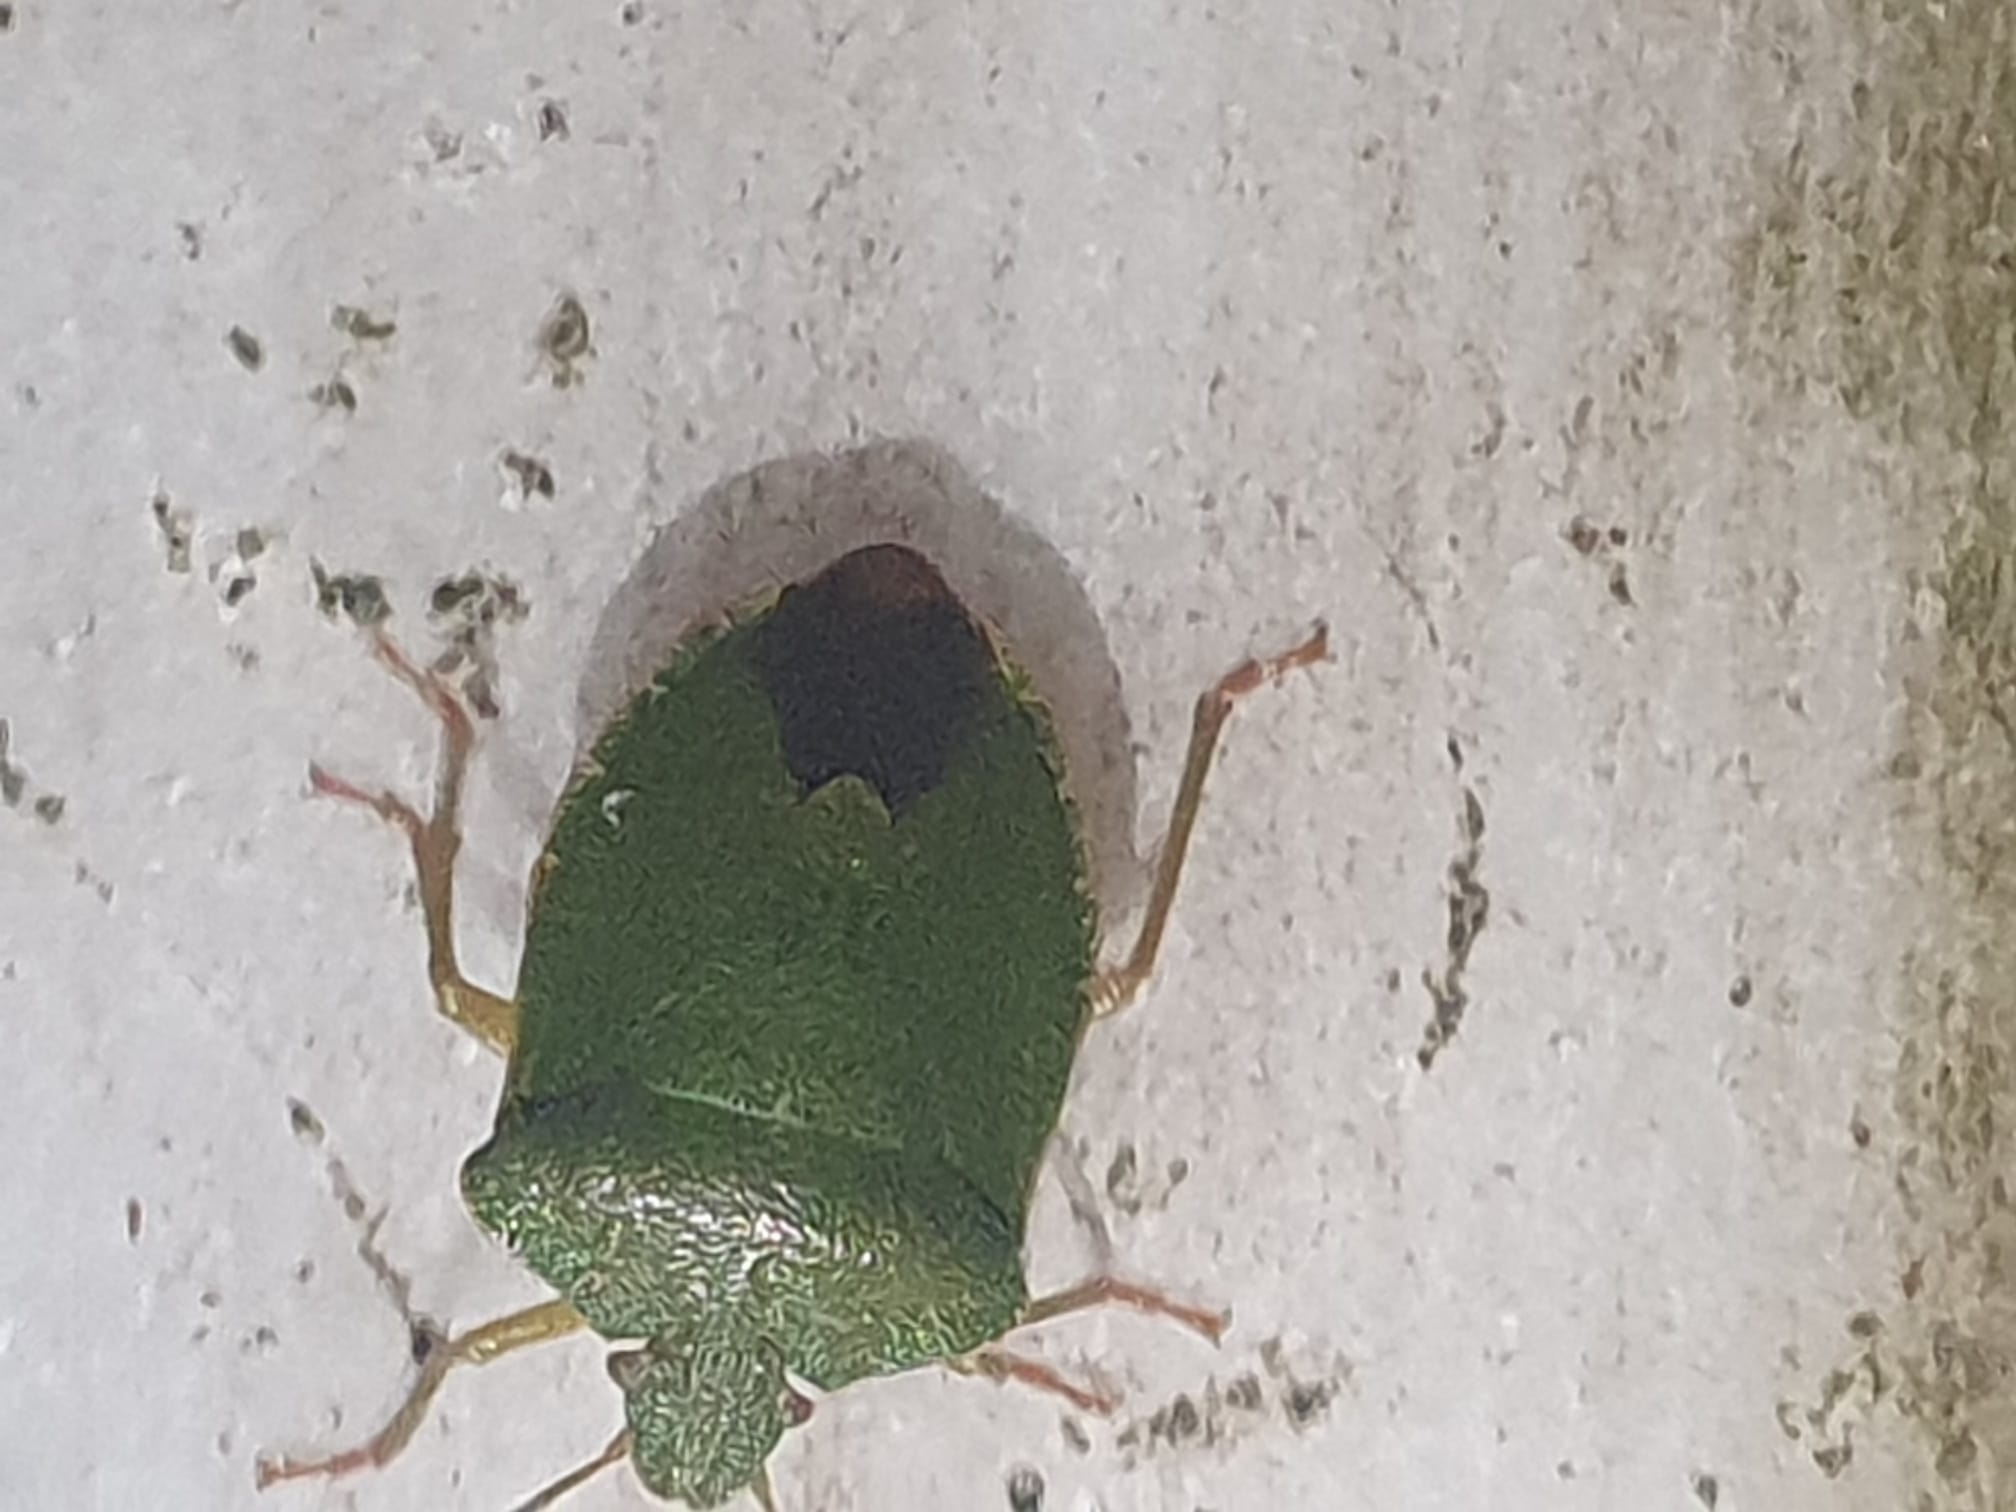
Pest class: stink_bug